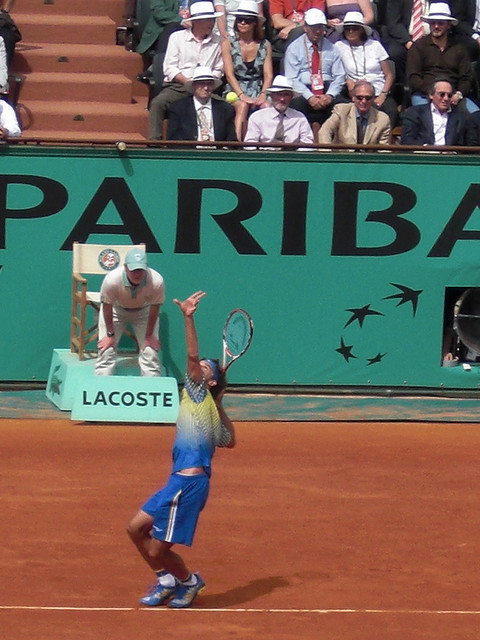
một nam vận động viên tennis đang chuẩn bị phát bóng